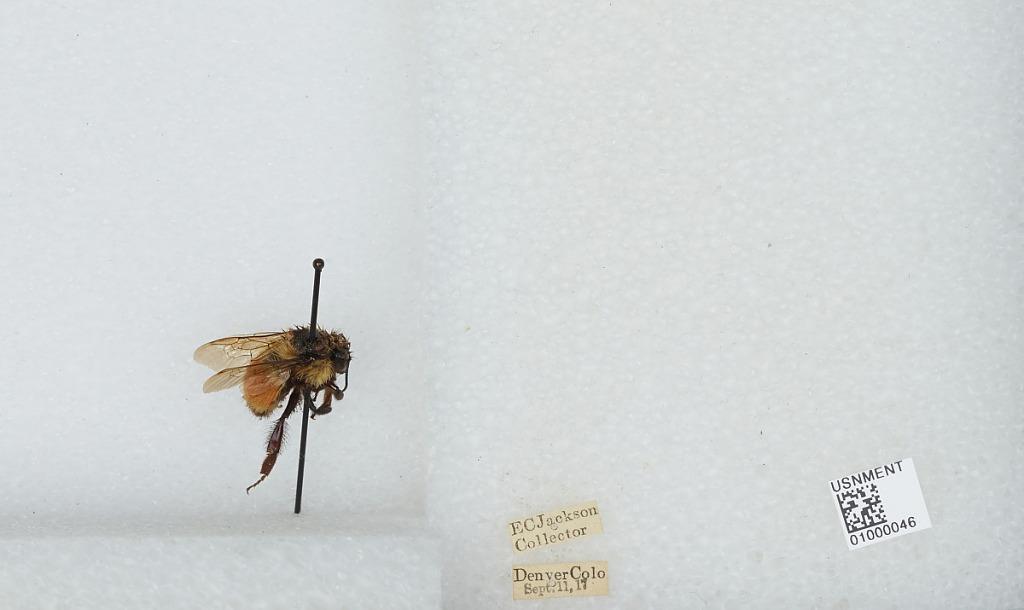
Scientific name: Bombus (Pyrobombus) huntii Greene
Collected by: E. Jackson
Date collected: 1917-9-11
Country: United States
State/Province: Colorado
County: Denver
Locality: Denver
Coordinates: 39.7392, -104.985